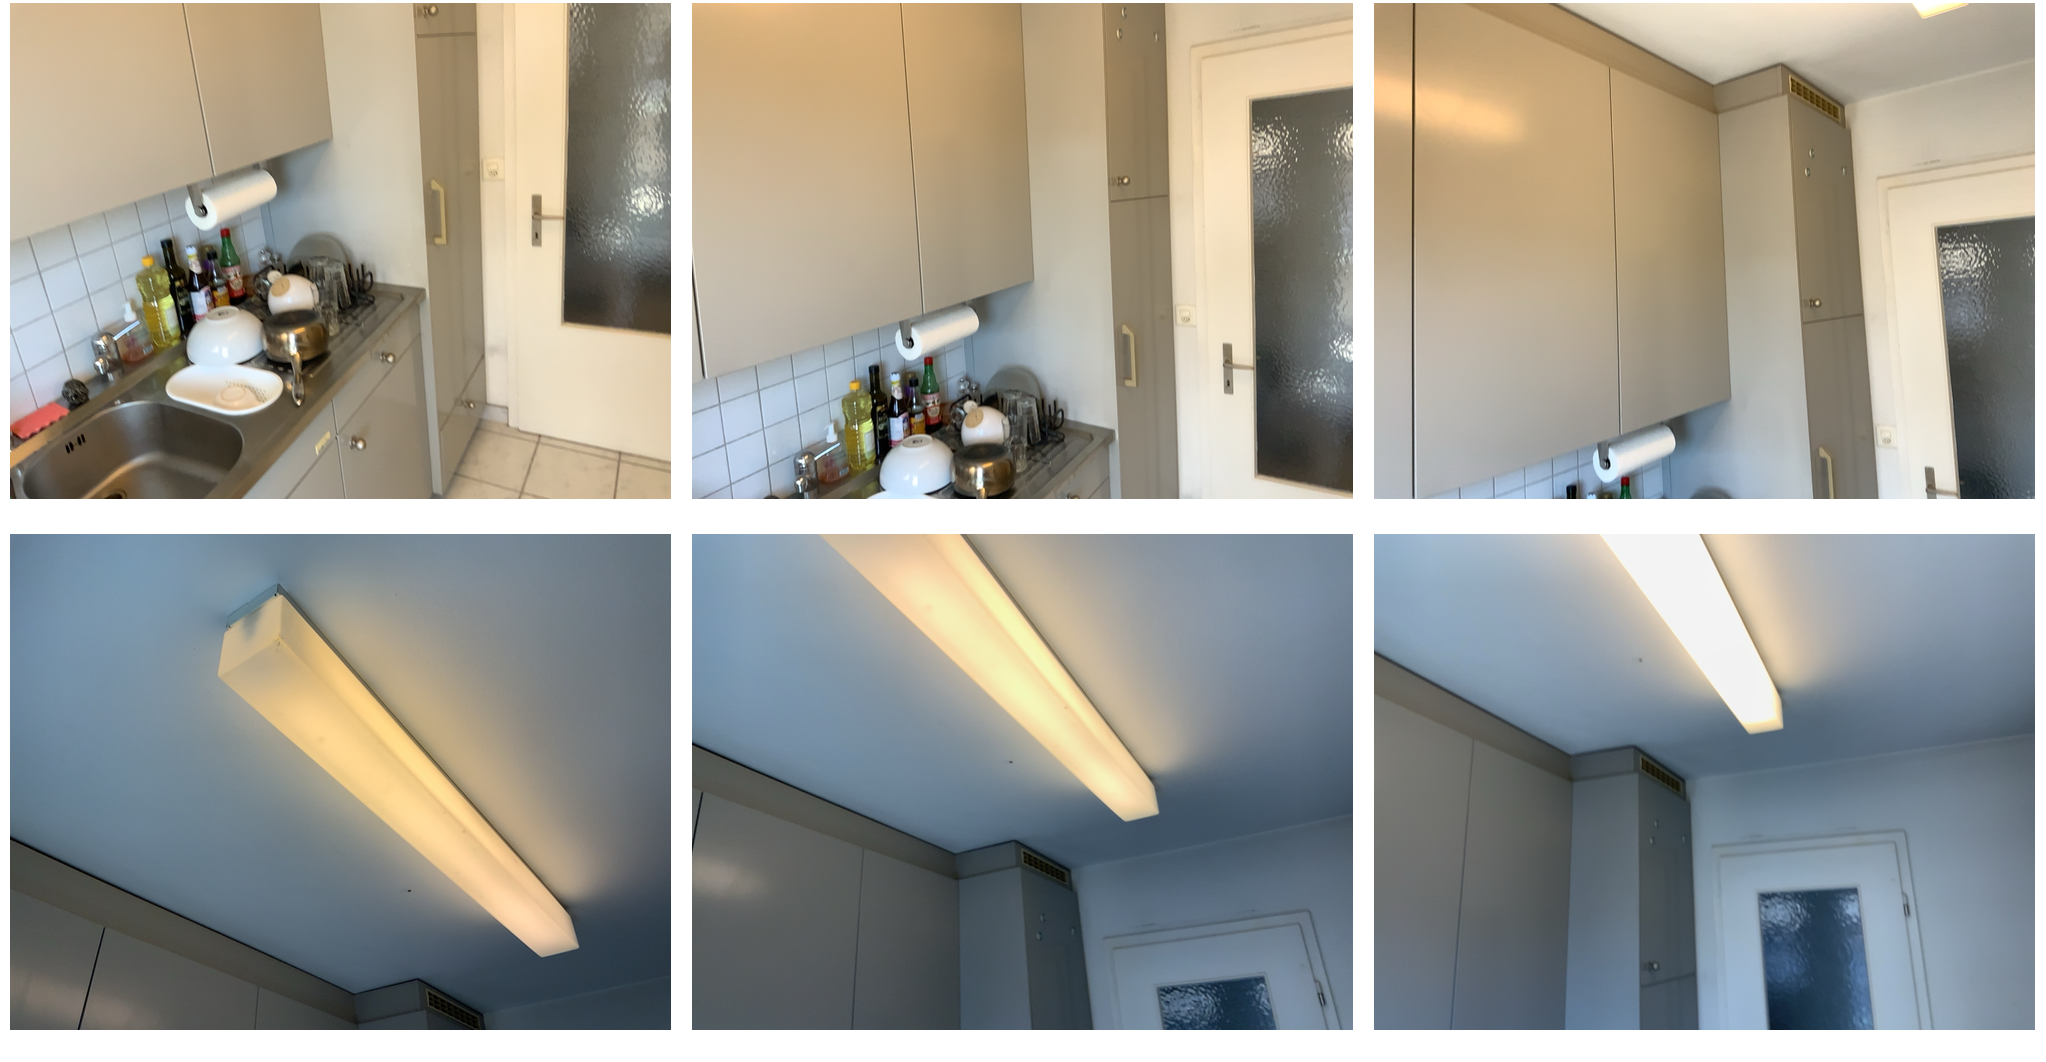Task instruction: Turn on the ceiling light fixture.
Answer: {"task_instruction": "Turn on the ceiling light fixture.", "nodes": ["switch panel", "ceiling light fixture"], "edges": [{"functional_relationship": "control", "object1": "switch panel", "object2": "ceiling light fixture", "spatial_relations": ["lower_than", "left_of", "behind"], "is_touching": false}], "action_type": "press", "function_type": "device_control"}